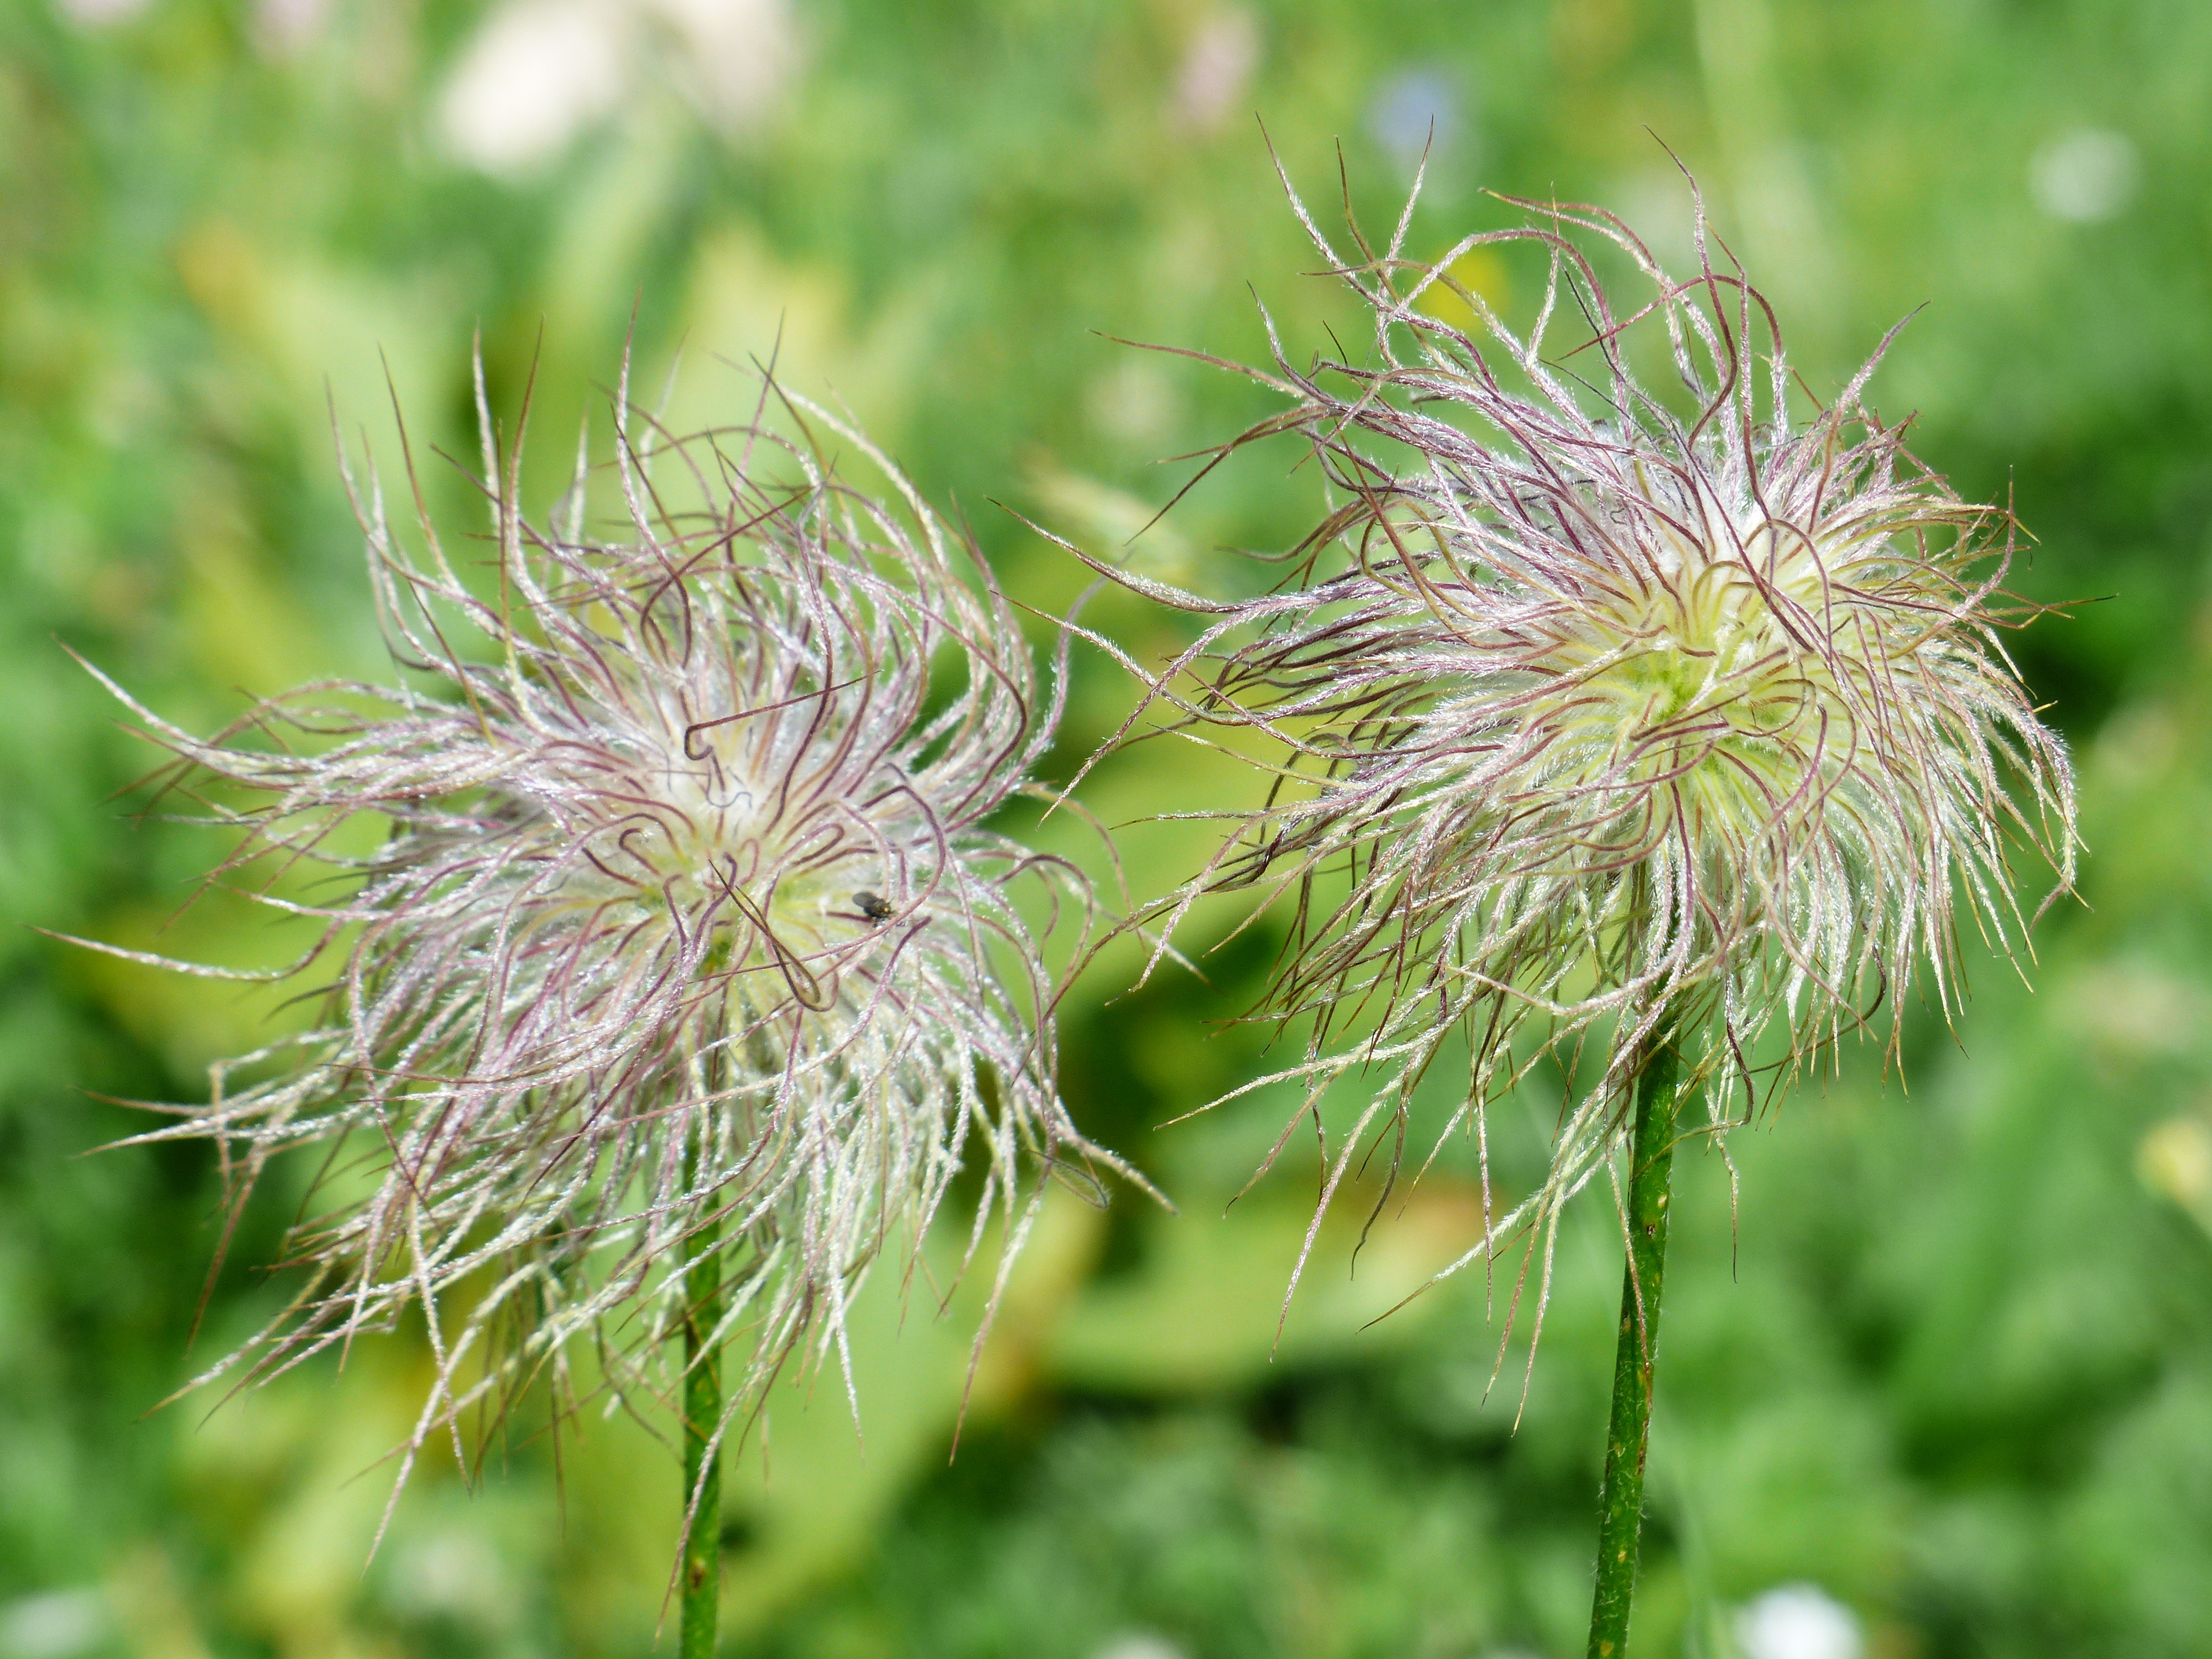
nature, grass, blossom, plant, hair, meadow, prairie, flower, bloom, fluffy, produce, alpine, botany, flora, wool, stylus, wildflower, close up, silver, hairy, thistle, hairs, shiny, faded, tender, hellebores, filigree, silvery, macro photography, infructescence, inflorescence, woolly, pasqueflower, pulsatilla, seeds was, flowering plant, daisy family, alpine flower, hahnenfu gew chs, globose, ranunculaceae, silybum, schopf, fransig, leaflets, alpine plant, alpine anemone, a goatee, grass family, plant stem, land plant, thorns spines and prickles, achene, hexenbesen, alpine pasqueflower, alpine pasque flower, pulsatilla alpina, anemone alpina, fruit headed lovebird, peter's beard, devil's beard, hairy m nnle, wilde m nnle, strublbuabn, crested hair good, schopf good, fruit wig, saw toothed, anemone alpina l, fruchtkopft, indehiscent, diasporas, grumpy jager, tschawau, great alpine pasqueflower, densely hairy, fedrig hairy, haarschopfig, haarmannli, bear plumpen, bar paw, bergmaennli, grey bergm nnle, bertram, bitzwurz, brocken flower, graumannle, hairier man, haarmanteli, rugerl, snow flowers, white bean flower, sidahuat, wild man herb, alps daffodil, delicate hairs, achaenen, ruggei, ruggeiblueh, thrill man, snow handel, schneehonden